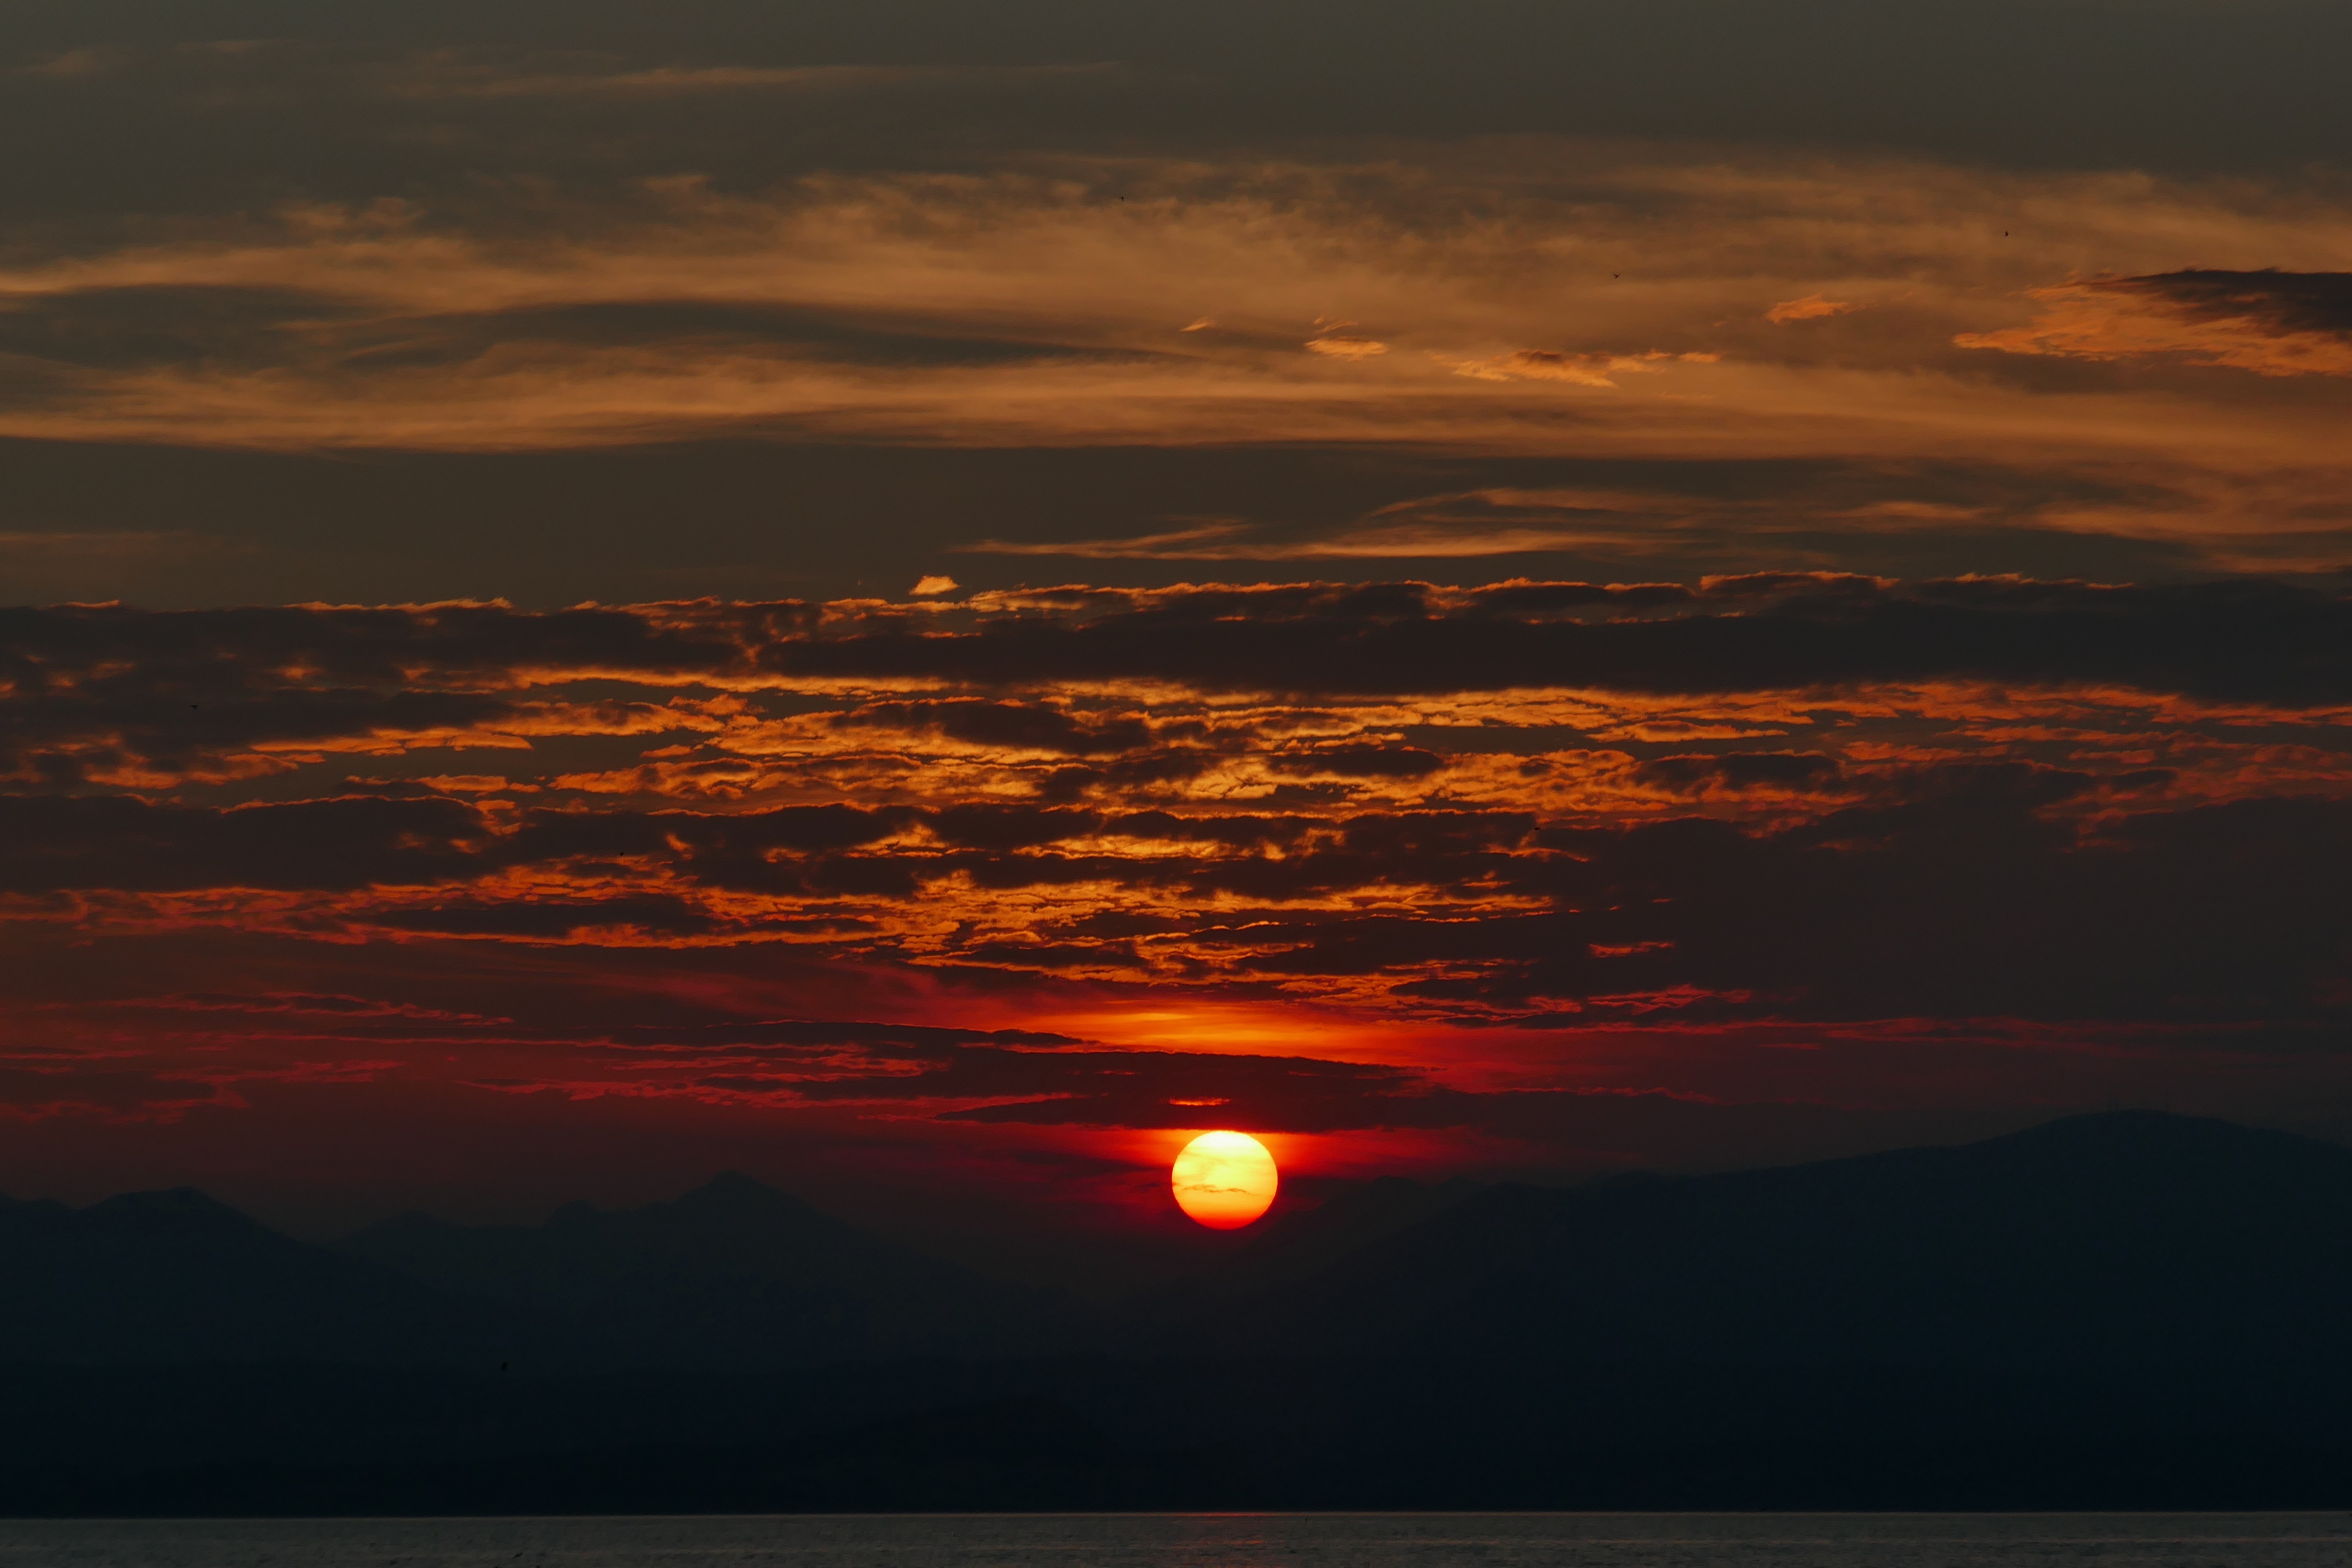
sea, horizon, cloud, sky, sun, sunrise, sunset, morning, dawn, atmosphere, dusk, evening, reflection, afterglow, red sky at morning